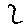
Label: 2